Wayside Theatre

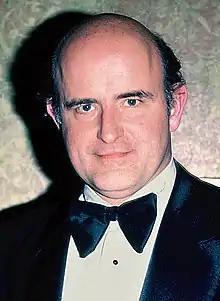
Peter Boyle is one of several actors who performed during the Wayside Theatre's opening season.

Many sources, citing the Wayside Theatre's playbills, list the theatre's founding taking place in 1961 as the Maralarrick Players (sometimes spelled Marralarrick Players). According to James H. Laster, a historian, retired professor, and former Wayside Theatre actor who has extensively researched the theatre's history, there is no evidence of any group named the Maralarrick Players ever performing at the building. Two possible explanations are there was a local stock company that performed in 1962 or the group was based out of the Wayside Inn, but Laster has stated: "Therefore, to date, no documentation can be located that gives any definitive information about the Marralarrick group, what they performed, the name of their director, or how they came to be in Middletown."